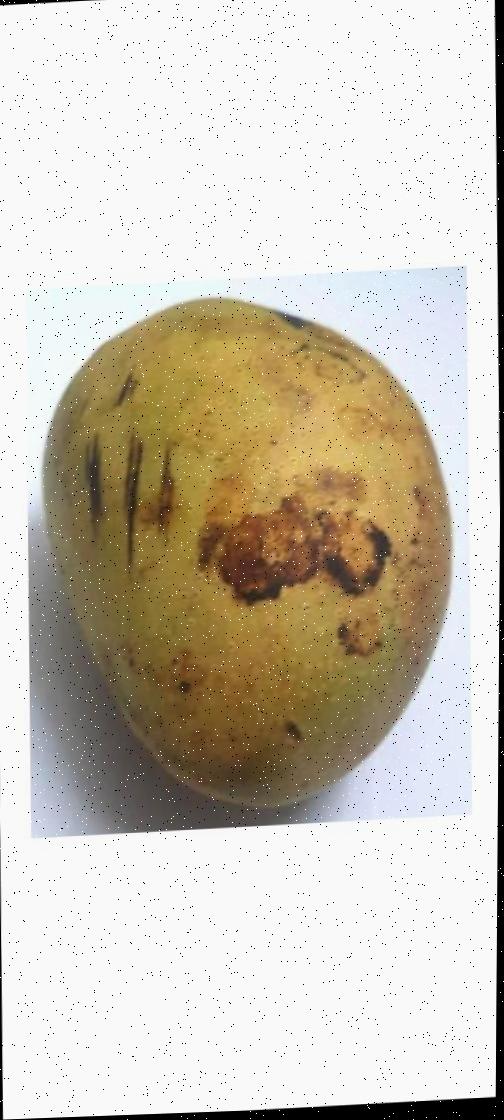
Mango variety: Ashshina Classic